Danish cuisine

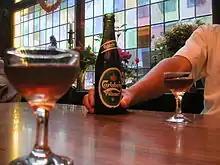
"Øl og snaps", (beer and akvavit)

There also exists a vast number of other types of sweets and candy, ranging from gumdrops and dragée to mints and caramel sweets. A concept known as "Bland selv slik" (literally "mix-yourself candy") is common in Danish supermarkets and kiosks. It comprises a number of lined-up containers, usually between 20 and 50, each with a different kind of candy, and customers then service themselves with a paper bag and a small scoop. The paper bag is then weighed, and paid for.